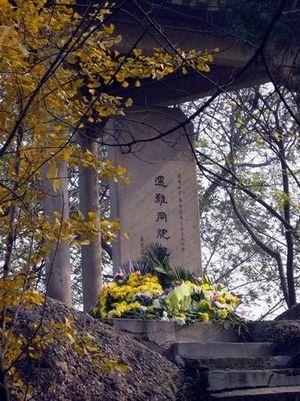
Le massacre de Nankin, également appelé sac de Nankin ou viol de Nankin, est un évènement de la guerre sino-japonaise qui a eu lieu à partir de décembre 1937, après la bataille de Nankin. Pendant les six semaines que dure le massacre de Nankin, des centaines de milliers de civils et de soldats désarmés sont assassinés et entre 20 000 et 80 000 femmes et enfants sont violés par les soldats de l'Armée impériale japonaise.
Le Mémorial du massacre de Nankin est un mémorial pour les personnes tuées durant le massacre de Nankin perpétré par les armées japonaises à Nankin et dans ses environs, après la chute de la ville le 13 décembre 1937. Il se trouve au sud-ouest de Nankin, dans le quartier de Jiangdongmen, près d'un site où des milliers de corps ont été enterrés, appelé « fosse aux dix mille corps ».